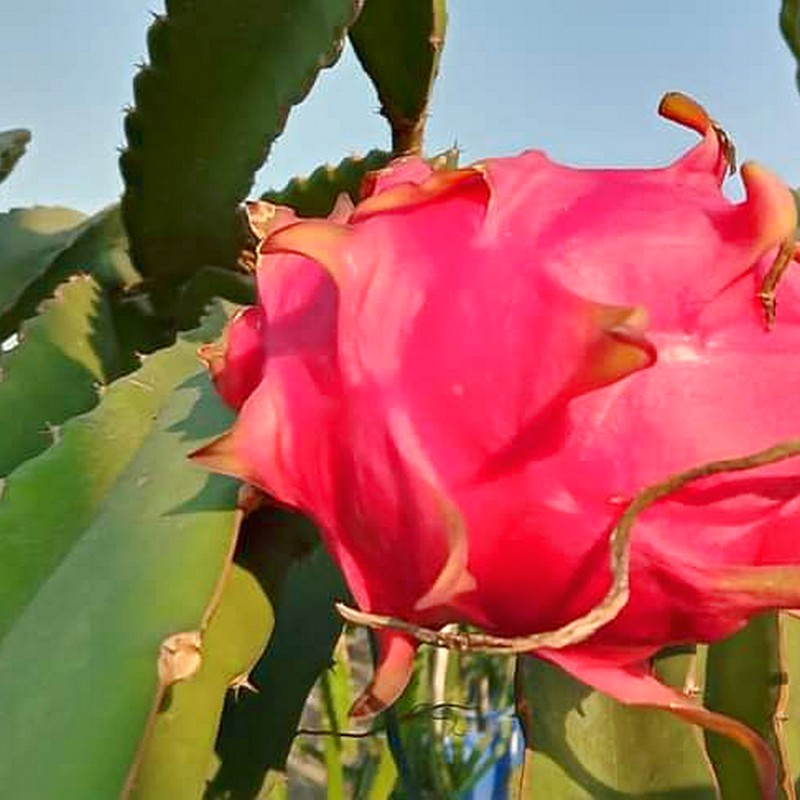
Label: Fresh Dragon Fruit